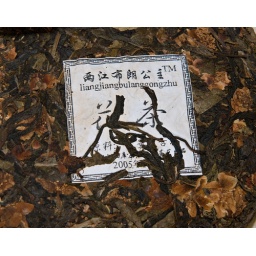
A very pretty cake of tea I bought today. You can see the flowers in it.